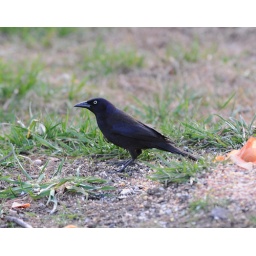
3-19-2010 , Black bird feeding at our home on Chapelgate dr in Odenton , Md